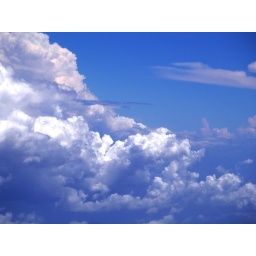
Beautiful blue sky was taken just befor landing in Toronto